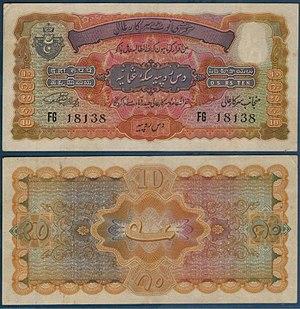
La roupie indienne est la monnaie officielle de l'Inde. Elle se divise en 100 paisa. Elle est mentionnée par Chanakya dans l'Arthashastra dès le VIᵉ siècle avant Jésus-Christ.